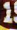
Number: 1